Przemko of Ścinawa

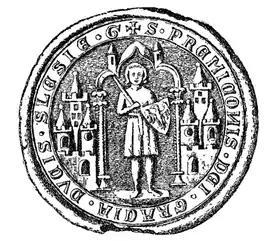
Przemko's seal, dated to 1284

Przemko of Ścinawa (1255/65 – 26 February 1289) was Duke of Żagań from 1278 to 1284 and Duke of Ścinawa from 1284 until his death.